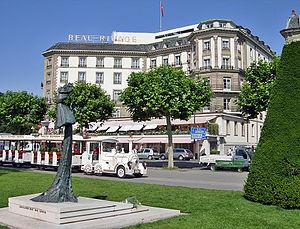
L'hôtel Beau-Rivage est un hôtel de luxe de Suisse, situé sur la rade de Genève.